V-tail

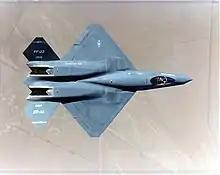
A top-down view of the Northrop YF-23 "Gray Ghost" prototype fighter jet, showing its distinctive wide V-tail and ruddervators

Ruddervators are the control surfaces on an airplane with a V-tail configuration. They are located at the trailing edge of each of the two airfoils making up the tail of the plane. The first use of ruddervators may have been on the Coandă-1910's X-tail, although there is no proof that the aircraft ever flew. The later Coandă-1911 flew with ruddervators on its X-tail. Later Polish engineer Jerzy Rudlicki designed the first practical ruddervators in 1930, tested on a modified Hanriot HD.28 trainer in 1931.